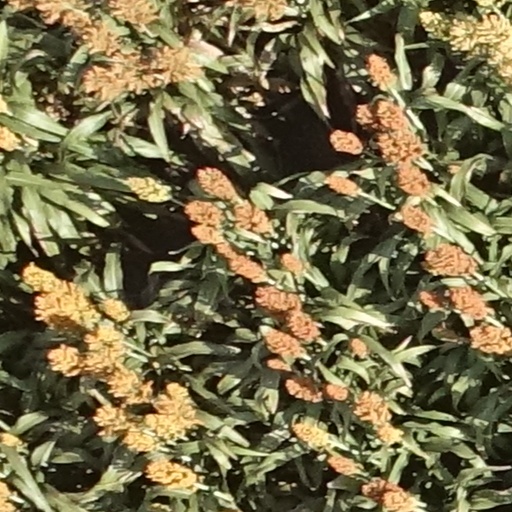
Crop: sorghum